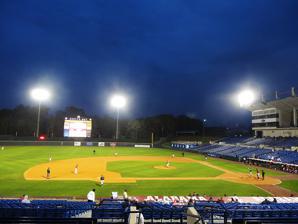
Building: Hoover Metropolitan Stadium
Country: United States of America
Year built: 1988
Former minor league baseball park "Regions Park" redirects here. Not to be confused with Regions Field . Hoover Metropolitan Stadium The Hoover Met Night view of the stadium in 2015 Former names Regions Park (2007–2012) Location 100 Ben Chapman Drive, Hoover , Alabama 35244 Owner City of Hoover Operator City of Hoover Capacity 10,800 Field size Left Field: 340 Left-Center: 385 Center Field: 405 Right-Center: 385 Right Field: 340 Surface Tifway 419 Bermuda Grass Construction Broke ground 1987 Opened April 16, 1988 ( 1988-04-16 ) Construction cost $14.5 million ($37.4 million in 2023 dollars ) Architect Gresham, Smith and Partners (Architect of Record), Populous (Design Architect) Project manager Harbert Commercial Construction Division General contractor Harbert HPS Division Tenants Birmingham Barons ( Southern League ) (1988–2012) Hoover High School football (1988–2010, 2012–present) Alabama Crimson Tide (2015) SEC baseball tournament (1990, 1996, 1998–present) Website hooveral.org/metropolitan-stadium Hoover Metropolitan Stadium, also known as The Hoover Met, is a baseball stadium located in Hoover, Alabama , United States, a suburb of Birmingham . It was home of the Birmingham Barons of the Southern League from 1988 to 2012 , replacing historic Rickwood Field in Birmingham.  The stadium also serves as the home for the SEC baseball tournament , as well as the primary home for Hoover High School football. It is located in the Birmingham-Hoover Metropolitan Area near Interstate 459 at Exit 10 just off Alabama State Route 150 . The stadium is located three miles from the Riverchase Galleria , one of the south's largest shopping centers. Its seating capacity is 10,800 for baseball and can accommodate up to 16,000 when the patio, banquet, and grassy side areas are used.  The stadium also houses 12 suites and state-of-the-art dressing and training rooms. The stadium also features a meeting/banquet room named for Michael Jordan , who played for the Barons during his brief foray into professional baseball, during which time the stadium experienced its largest crowds for professional baseball. The opening daytime baseball game scene from Space Jam was filmed at this stadium. Its nighttime scene featuring the spaceship was filmed at Blair Field in Long Beach, California . The City of Hoover operates the stadium as part of the Hoover Met Complex, which includes the Finley Center indoor multi-sport facility, an outdoor complex of multi-sport and baseball / softball fields, a tennis complex with 16 hard courts, and an adjacent recreational vehicle (RV) park . The Hoover Met hosted the AVP Birmingham Open on July 13–16, 2006, the first beach volleyball tournament to ever be played in Alabama . The feature court was above the baseball diamond as well as eight other courts on the field, made of 222 tons of sand per court. The stadium also played host to the 2011 and 2012 NCAA Division I Men's Soccer Championship . Along with Birmingham city officials, the Barons announced plans in November 2010 to return to Birmingham with a new field to be constructed downtown, near the University of Alabama at Birmingham campus. Pending contract negotiations and construction, play at the new field was originally expected to begin with the 2012 season. Due to site selection, financing issues, and problems obtaining all of the land sought by the developers, the move was delayed until the 2013 season. Naming rights to The Met were purchased through the Barons by Regions Financial Corporation in 2007, resulting in the stadium being renamed Regions Park. On December 20, 2012 – following the Barons' exit – the City of Hoover announced it was changing the name of the ballpark back to its original name, Hoover Metropolitan Stadium, effective January 1, 2013. Regions continued its sponsorship of the Barons, and the team's new stadium in Birmingham became known as Regions Field . The Hoover Met hosted the Alabama Crimson Tide during the 2015 season while its on-campus stadium in Tuscaloosa , Sewell–Thomas Stadium , underwent major renovations.  As part of the agreement, outfield fences were moved in to more closely match the dimensions of TD Ameritrade Park Omaha , home of the College World Series .  The new configuration remained in place for the 2015 Southeastern Conference baseball tournament . The Hoover Met also hosted Softball at the 2022 World Games . References